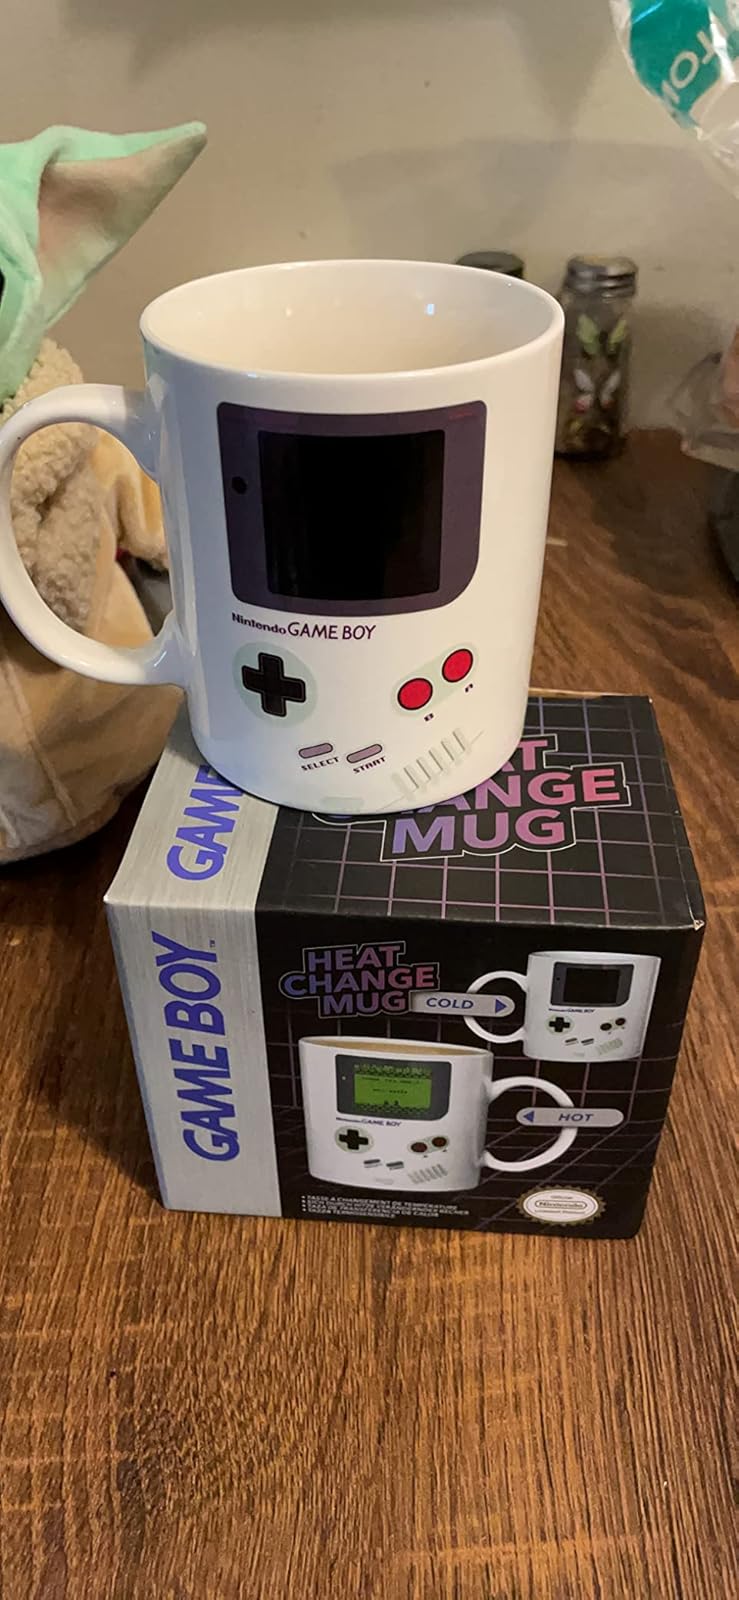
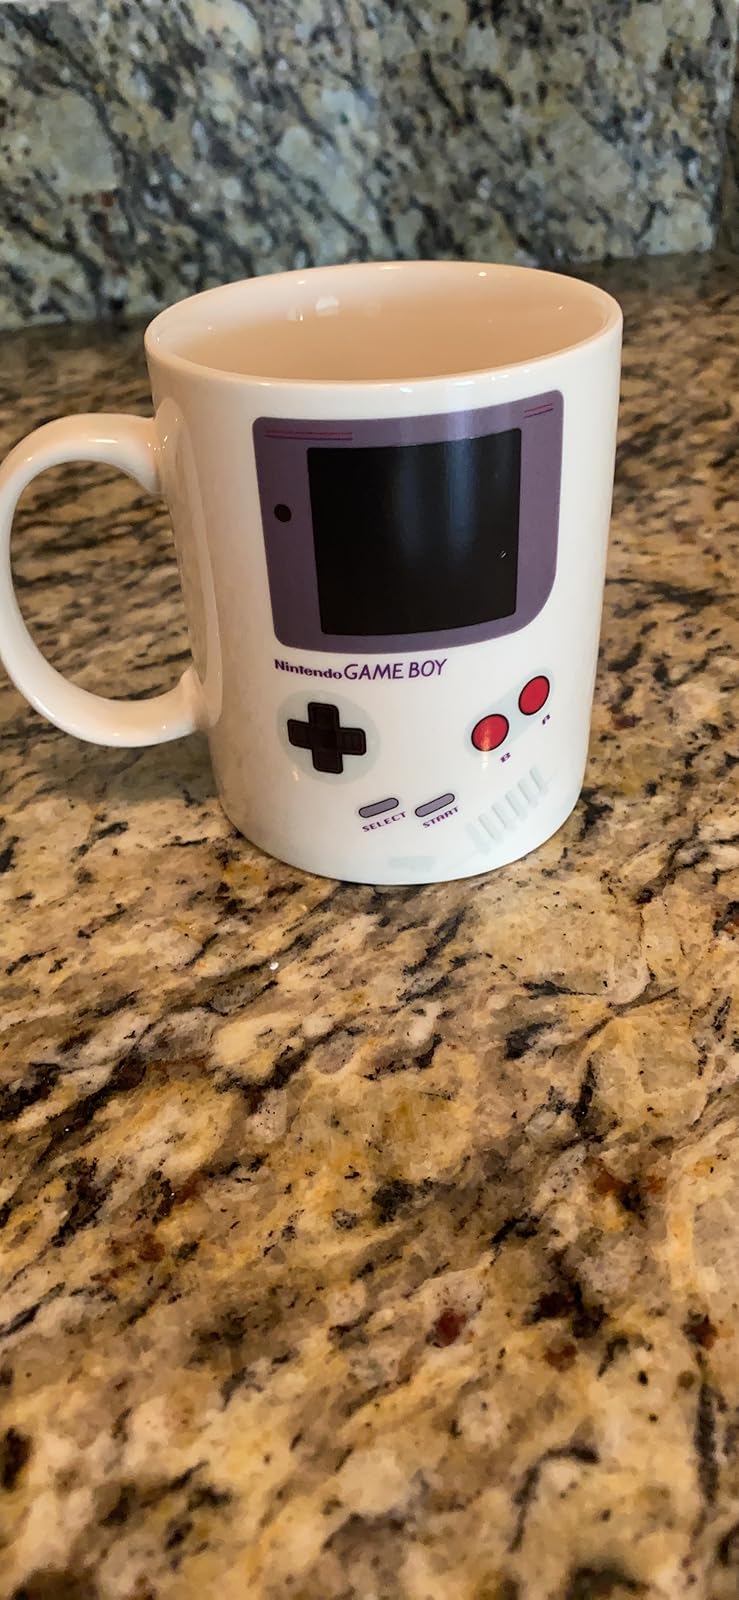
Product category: items_mug
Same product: yes